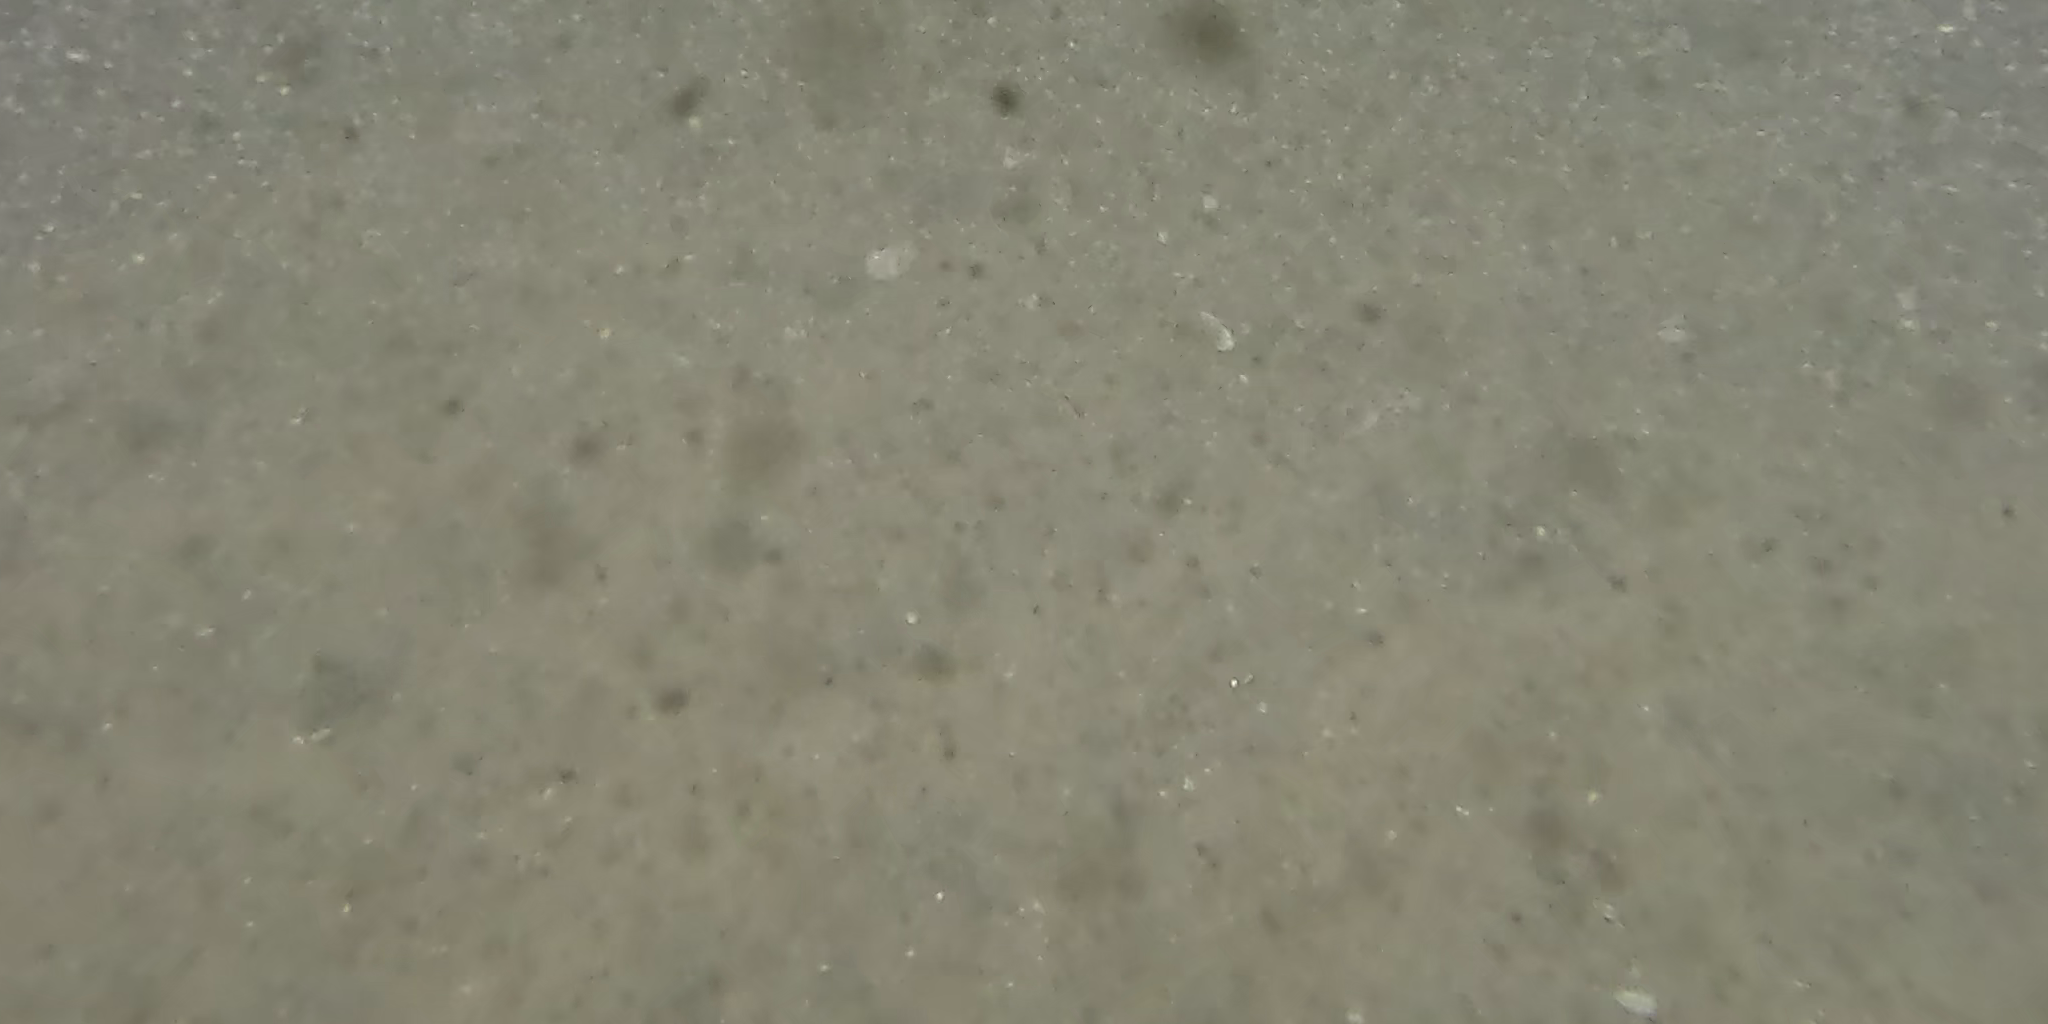
Seabed habitat: sand